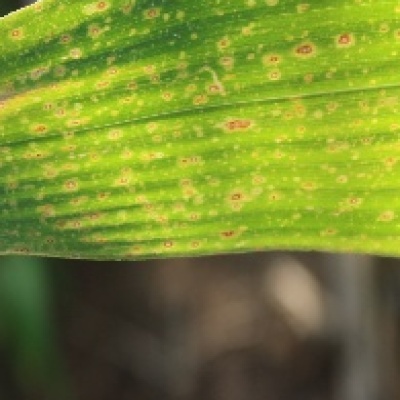
Label: Corn_(Maize)___Maize_Streak_Virus